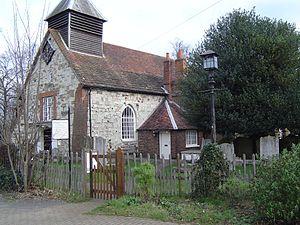
Esher est une ville du Surrey, en Angleterre. Elle est située dans le sud-ouest de la Région urbaine de Londres, non loin de la Mole, un affluent de la Tamise. Au moment du recensement de 2001, elle comptait 8 387 habitants.